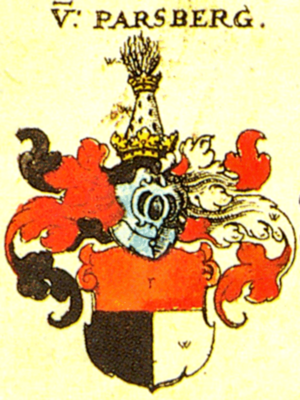
Parsberg est une ville de Bavière, située dans l'arrondissement de Neumarkt in der Oberpfalz, dans le district du Haut-Palatinat.